Habrough

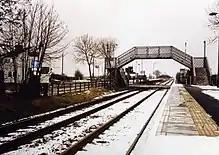
Habrough railway station

The Anglican parish church is dedicated to St Margaret. The church tower was restored in 1684, and the church rebuilt in limestone in 1869, by R. J. Withers. It is a Grade II listed building.